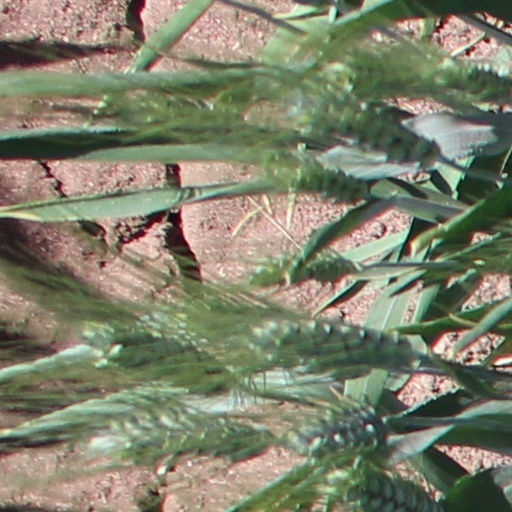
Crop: wheat